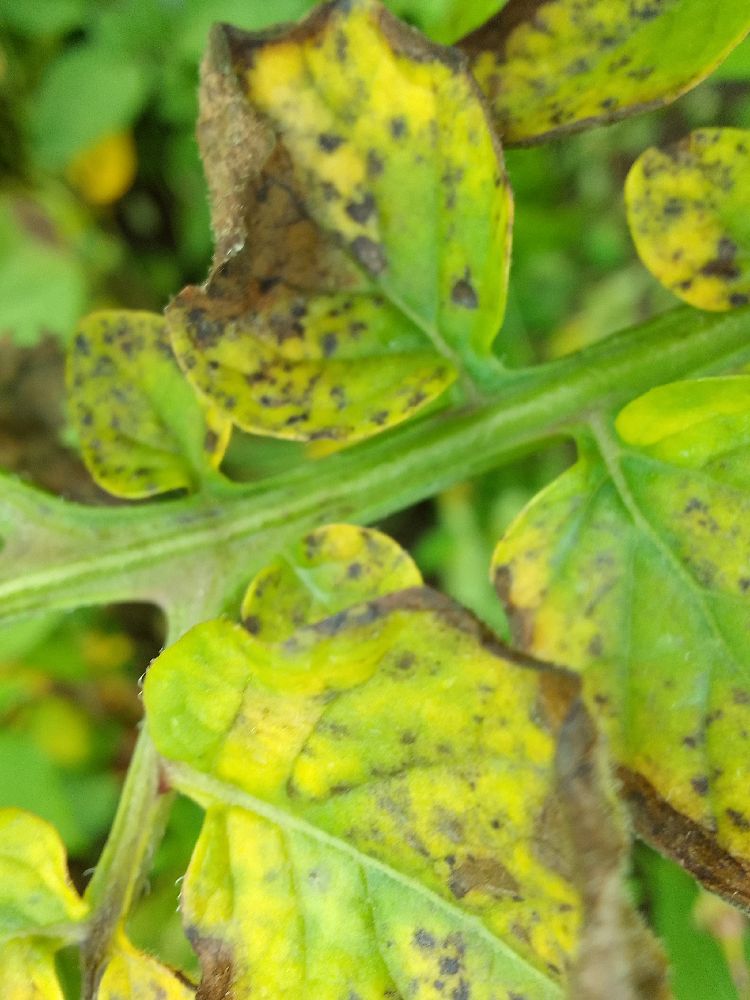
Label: Early blight